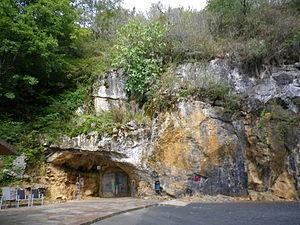
Cet article recense une partie des monuments historiques des Pyrénées-Atlantiques, en France.
Cet article recense les monuments historiques français classés en 1953.
Les grottes d'Isturitz et d'Oxocelhaya, ou grottes d'Oxocelhaya et d'Isturits forment une série de grottes naturelles fréquentées à l'époque préhistorique situées sur le site naturel de la colline de Gaztelu dans la vallée de l'Arberoue, en Basse-Navarre dans le département des Pyrénées-Atlantiques.